Lyperobius clarkei

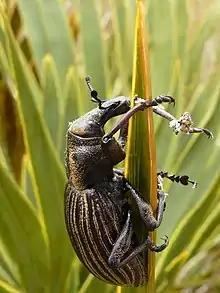
"Lyperobius clarkei"

"Lyperobius clarkei" has a black body with pale yellow/white scales which are at their most dense on the pronotum, head and on the elytral intervals. These white scales form stripes on the abdomen. Its body ranges in length from 20.5–28 mm. This species is sympatric with "Lyperobius fallax", but can be distinguished by its larger size. Like other New Zealand Molytinae, this weevil is flightless. Its larvae have a creamy-white body with a dark red-black head.